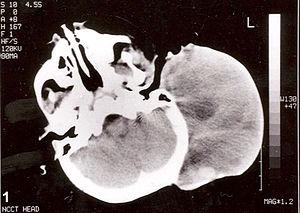
Un rhabdomyosarcome est une tumeur maligne développée à partir du tissu musculaire strié squelettique.